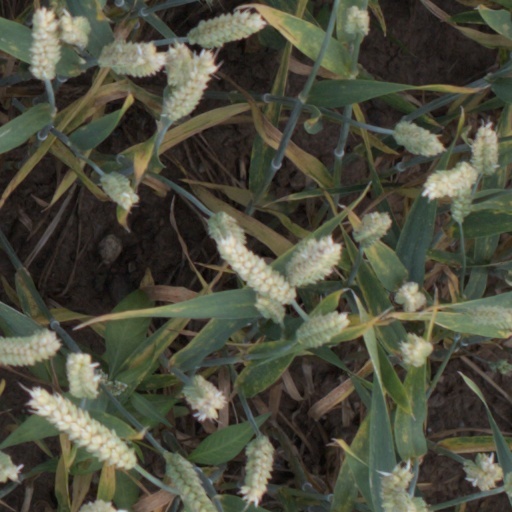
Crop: wheat